Stephen C. O'Connell

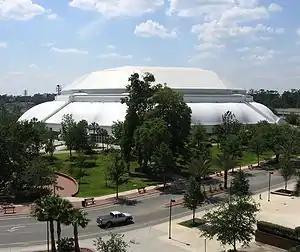
Southeastern exterior view of the Stephen C. O'Connell Center, the principal in-door sports arena on the Gainesville, Florida campus of the University of Florida. The "O'Dome" was named for Stephen C. O'Connell, the sixth president of the university (1967–1973).

O'Connell's administration canceled classes on May 6, 1970, the day after the Kent State shootings, and declared a day of mourning. It was the first time classes had been canceled at the University of Florida during his administration.